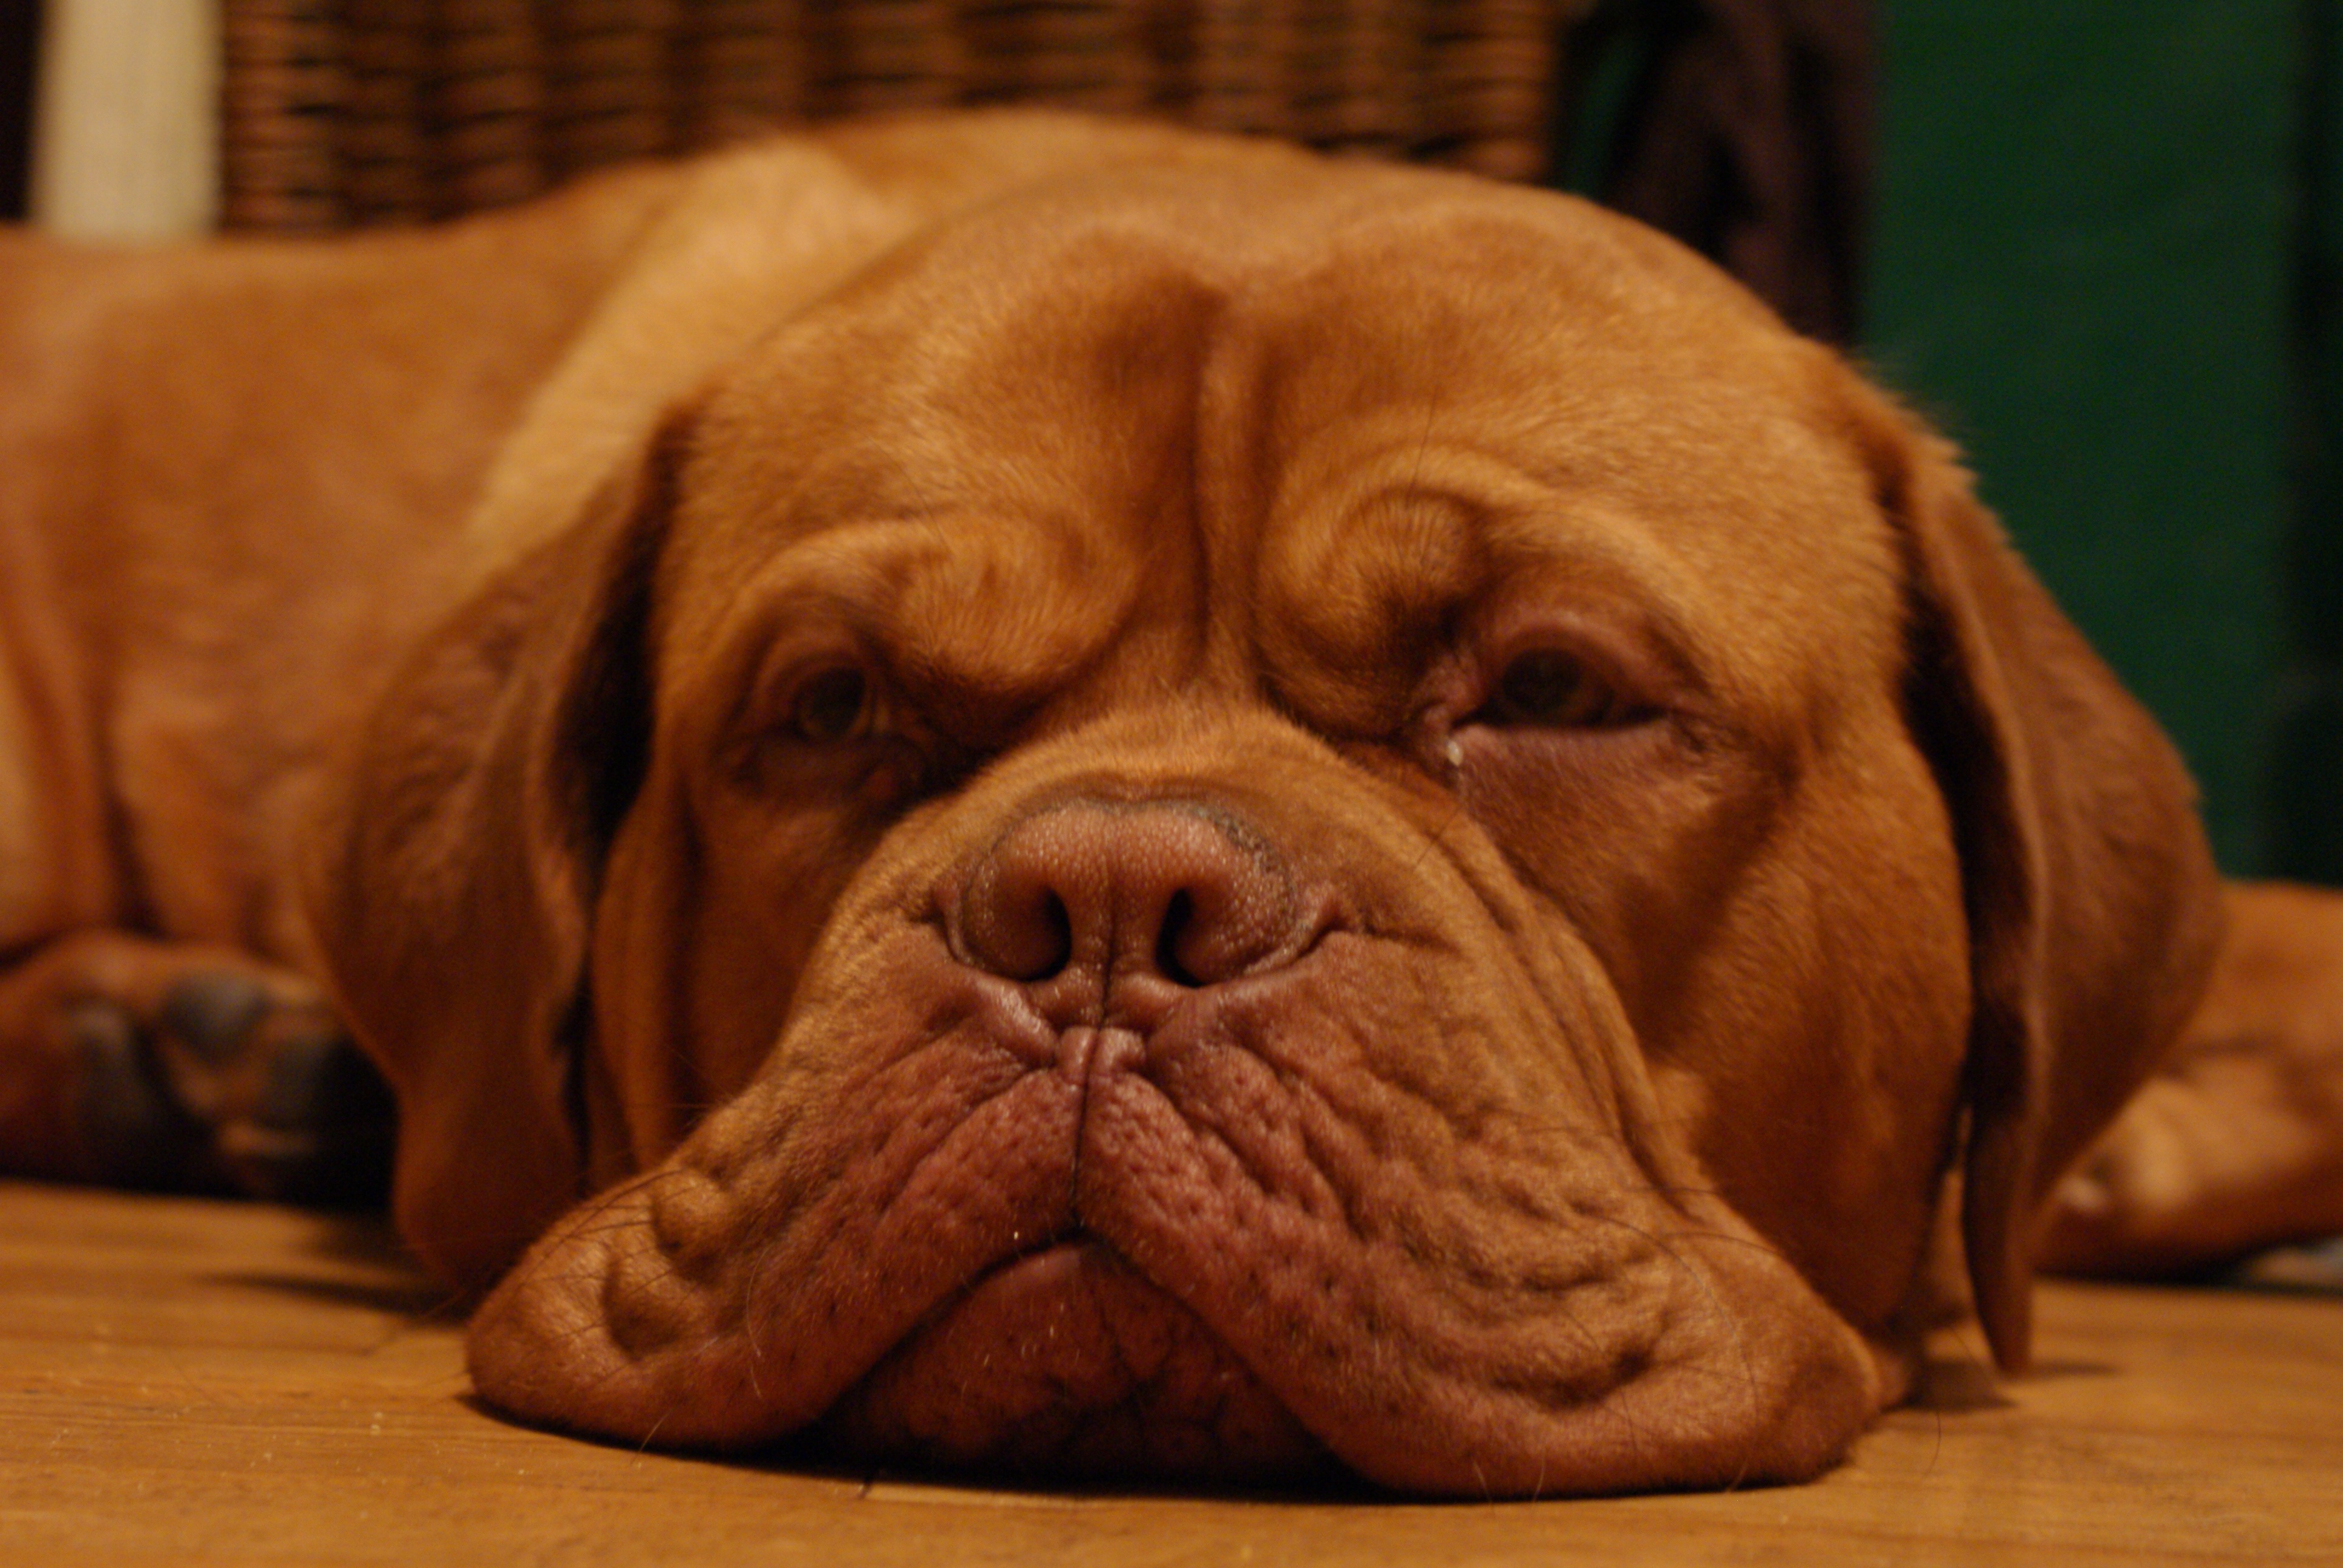
puppy, dog, pet, mammal, vertebrate, bordeaux, dog breed, guard dog, mastiff, dogue de bordeaux, dog de bordeaux, dog like mammal, carnivoran, dog crossbreeds, tosa